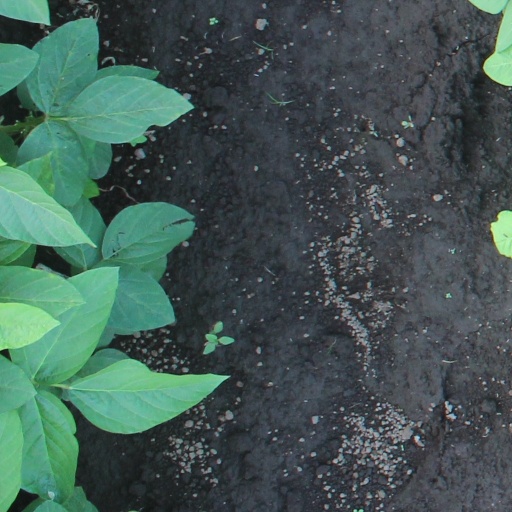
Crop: soybean